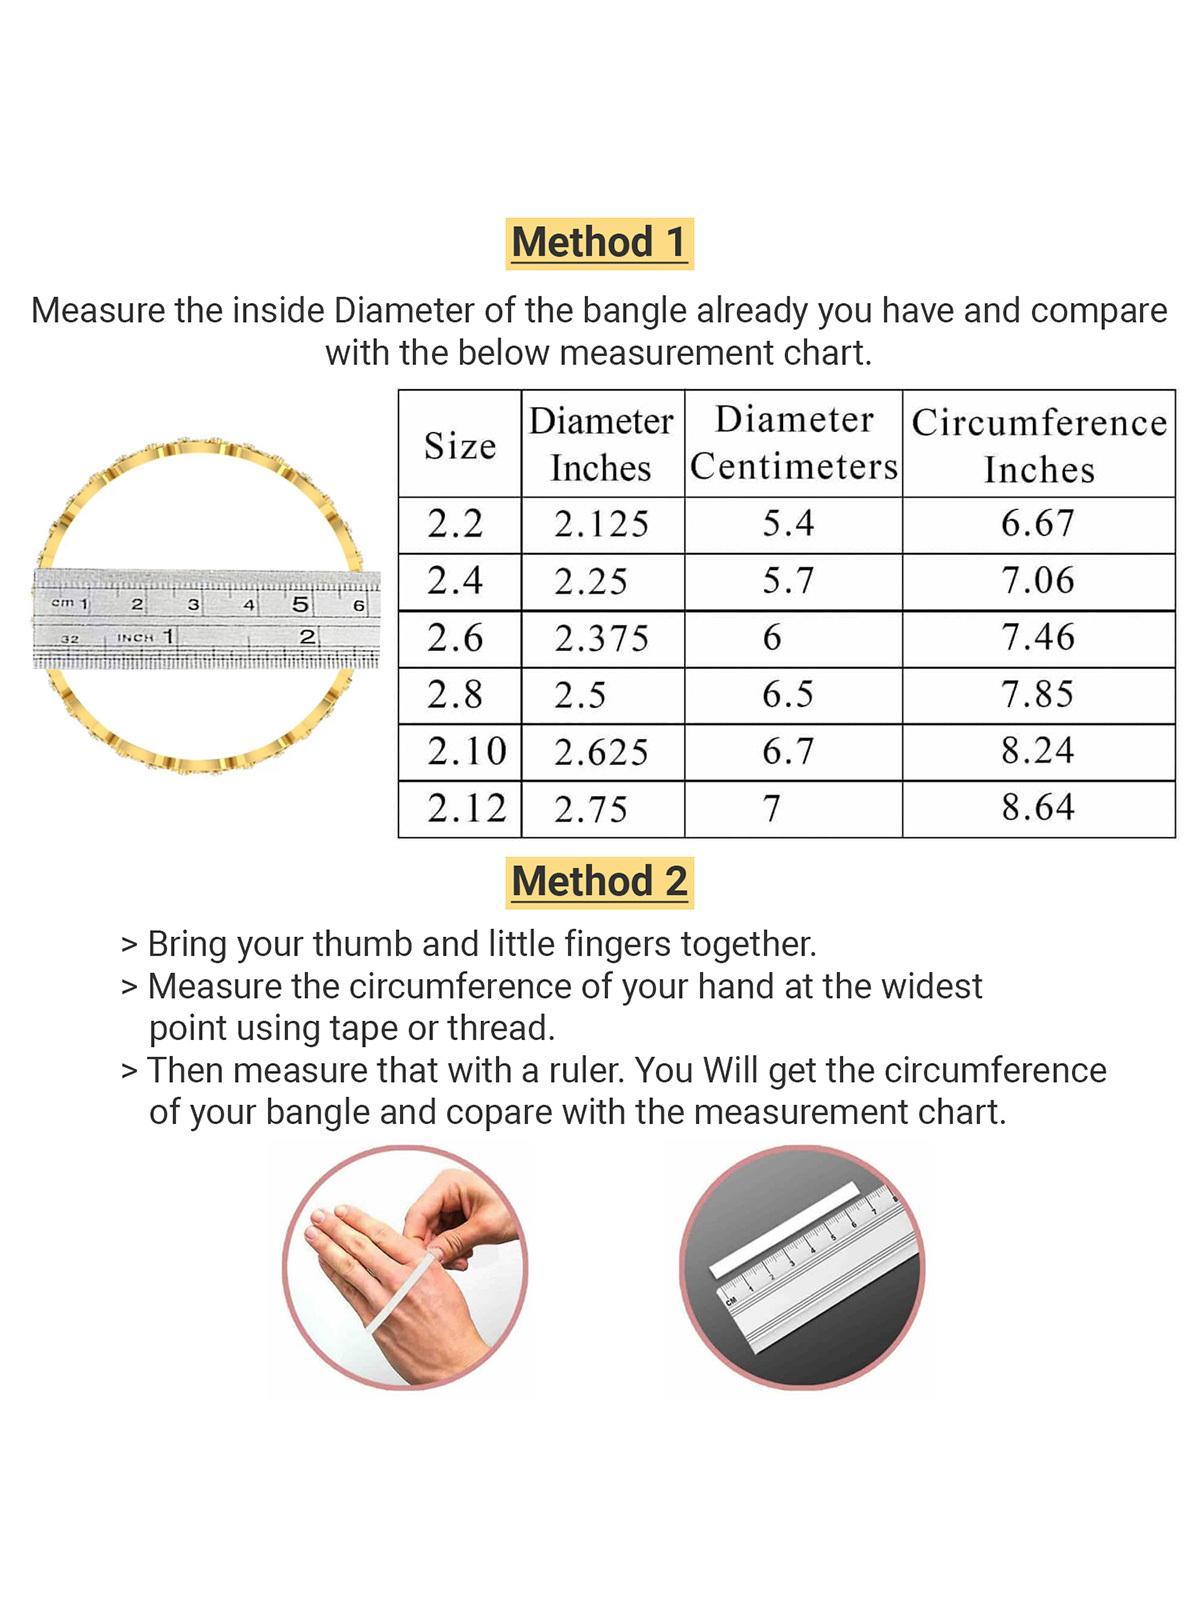
Sukkhi Attractive Gold Plated White Crystals Stones Bracelet Bangle Set Jewellery for Women & Girls|Set of 2 Latest Design|Birthday Anniversary Gift for Women|B105939_2.4
Type: Bracelets & Bangles
Brand: Sukkhi
Price: Rs. 285
 Enhance your elegance with the Sukkhi Attractive Gold Plated Bracelet Bangle Set for Women & Girls. This set of two features white crystals stones in an attractive design, showcasing the latest design trends. The gold-plated finish adds a touch of opulence to any ensemble. Sized at 2.4, 2.6 and 2.8, these bracelets make for a perfect birthday or anniversary gift, celebrating contemporary style and timeless beauty for the special women in your life with a set that's both attractive and versatile.Disclaimer:There may be slight variation in shade and colour due to photographic effects and monitor settings
Included: 2 Bangles